List of LCD games featuring Mario

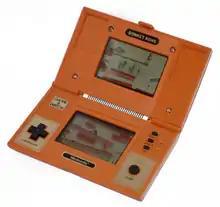
Nintendo Donkey Kong Game and Watch

Donkey Kong was developed by Nintendo R&D1 as part of the "Game & Watch Multi Screen" series, featuring two LCD screens. Released in 1982, it is a port of the arcade game, where Mario is a carpenter attempting to rescue his girlfriend from an evil, or at least angry, ape. The device is Nintendo's earliest use of their cross-shaped D-pad.